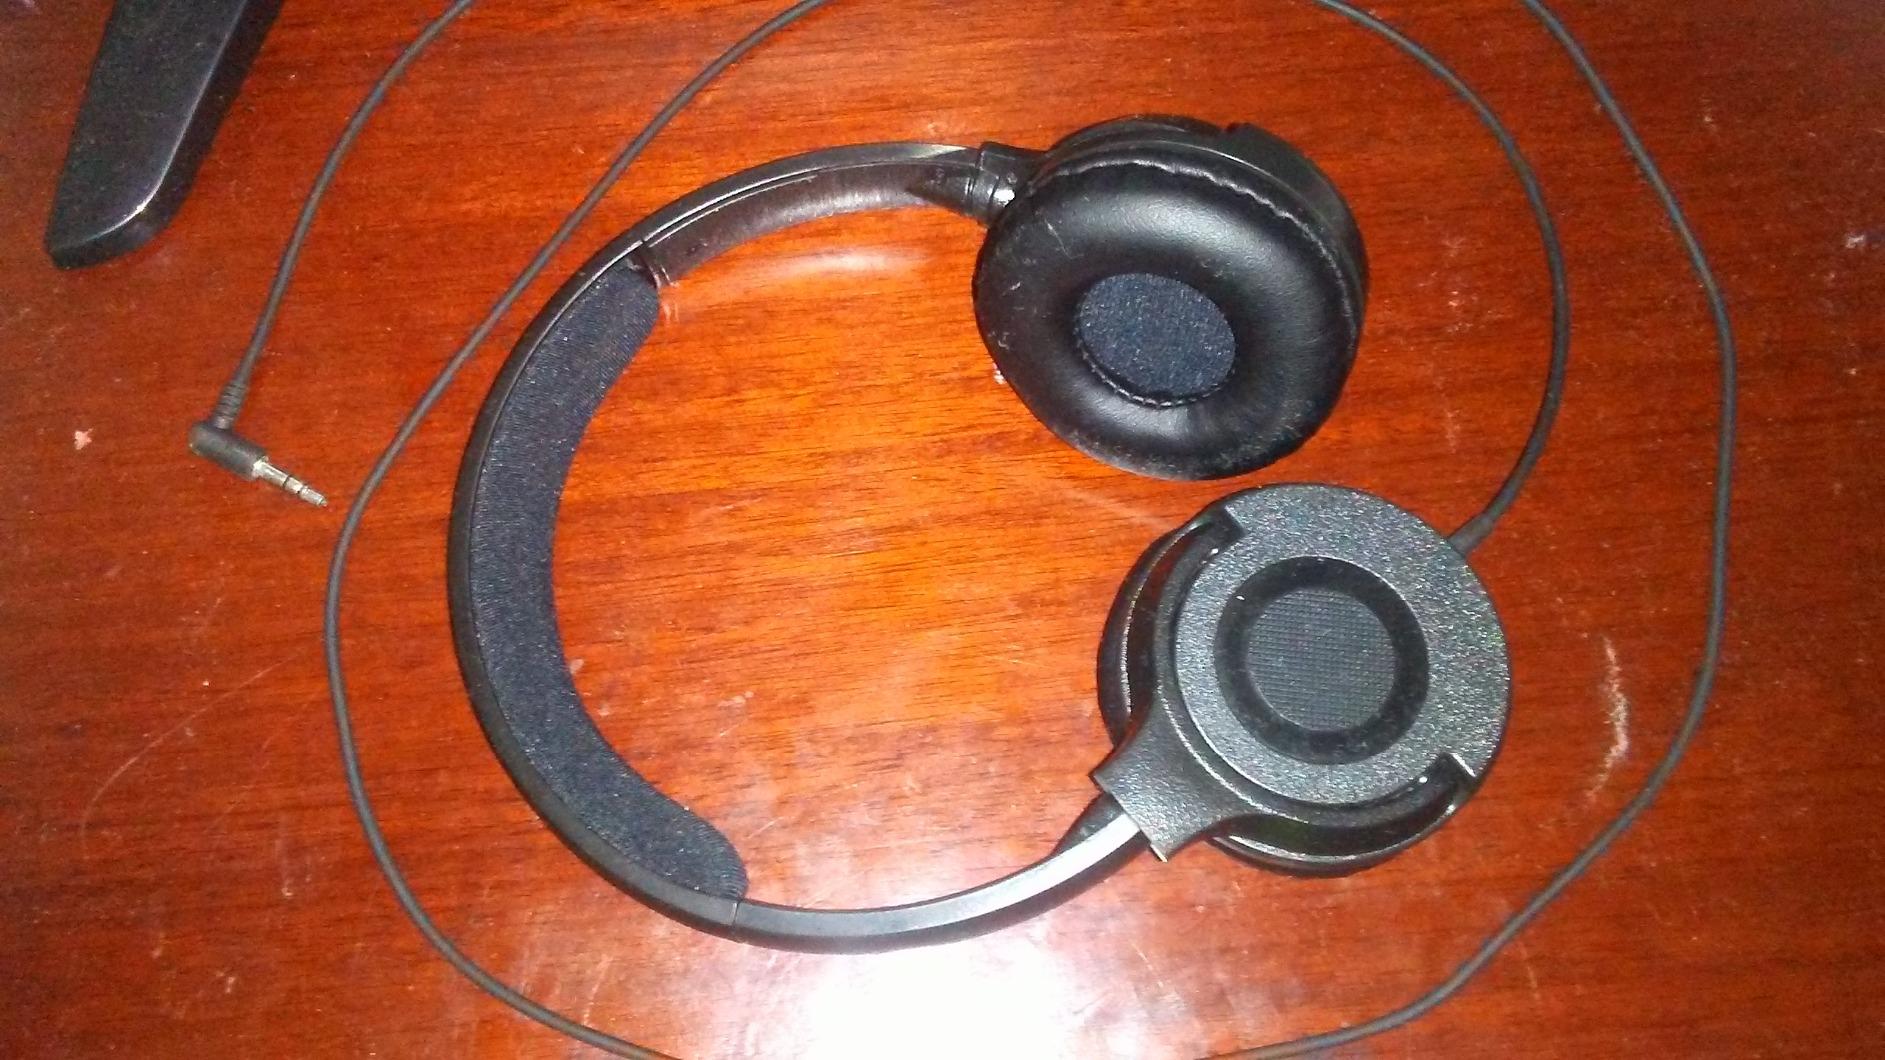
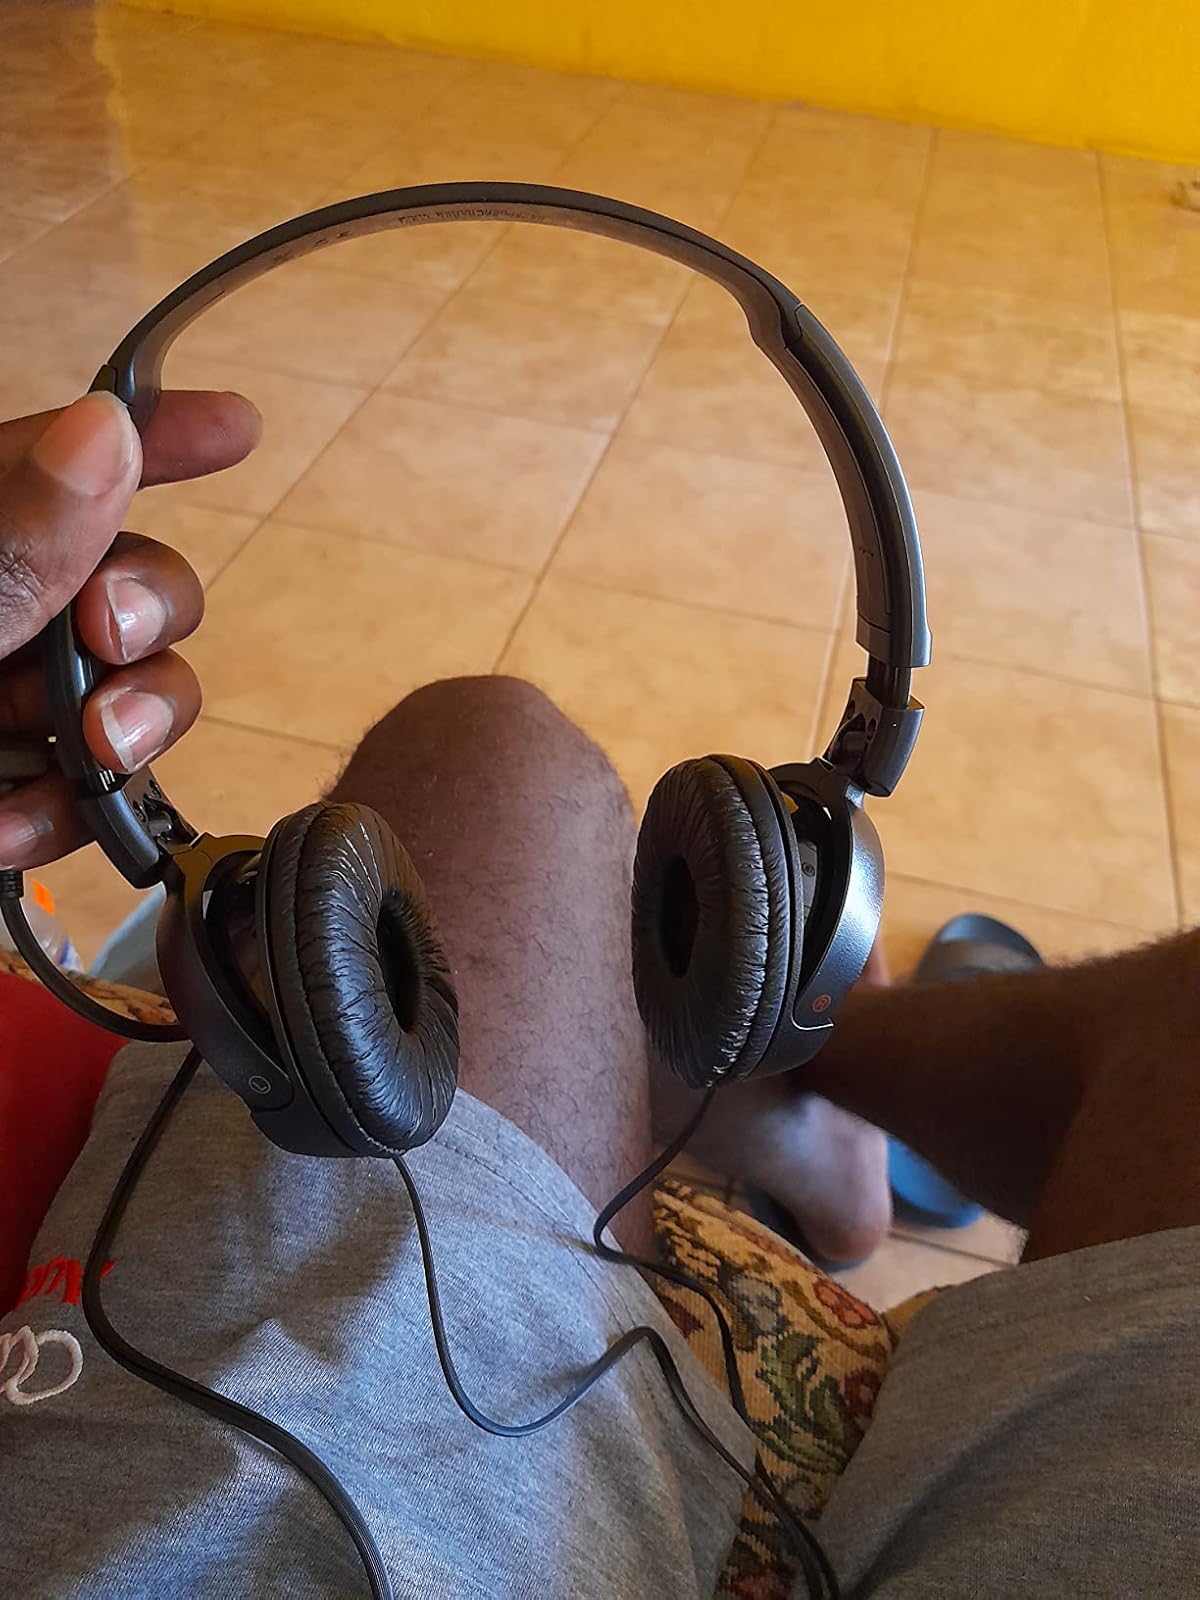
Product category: headphones
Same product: no